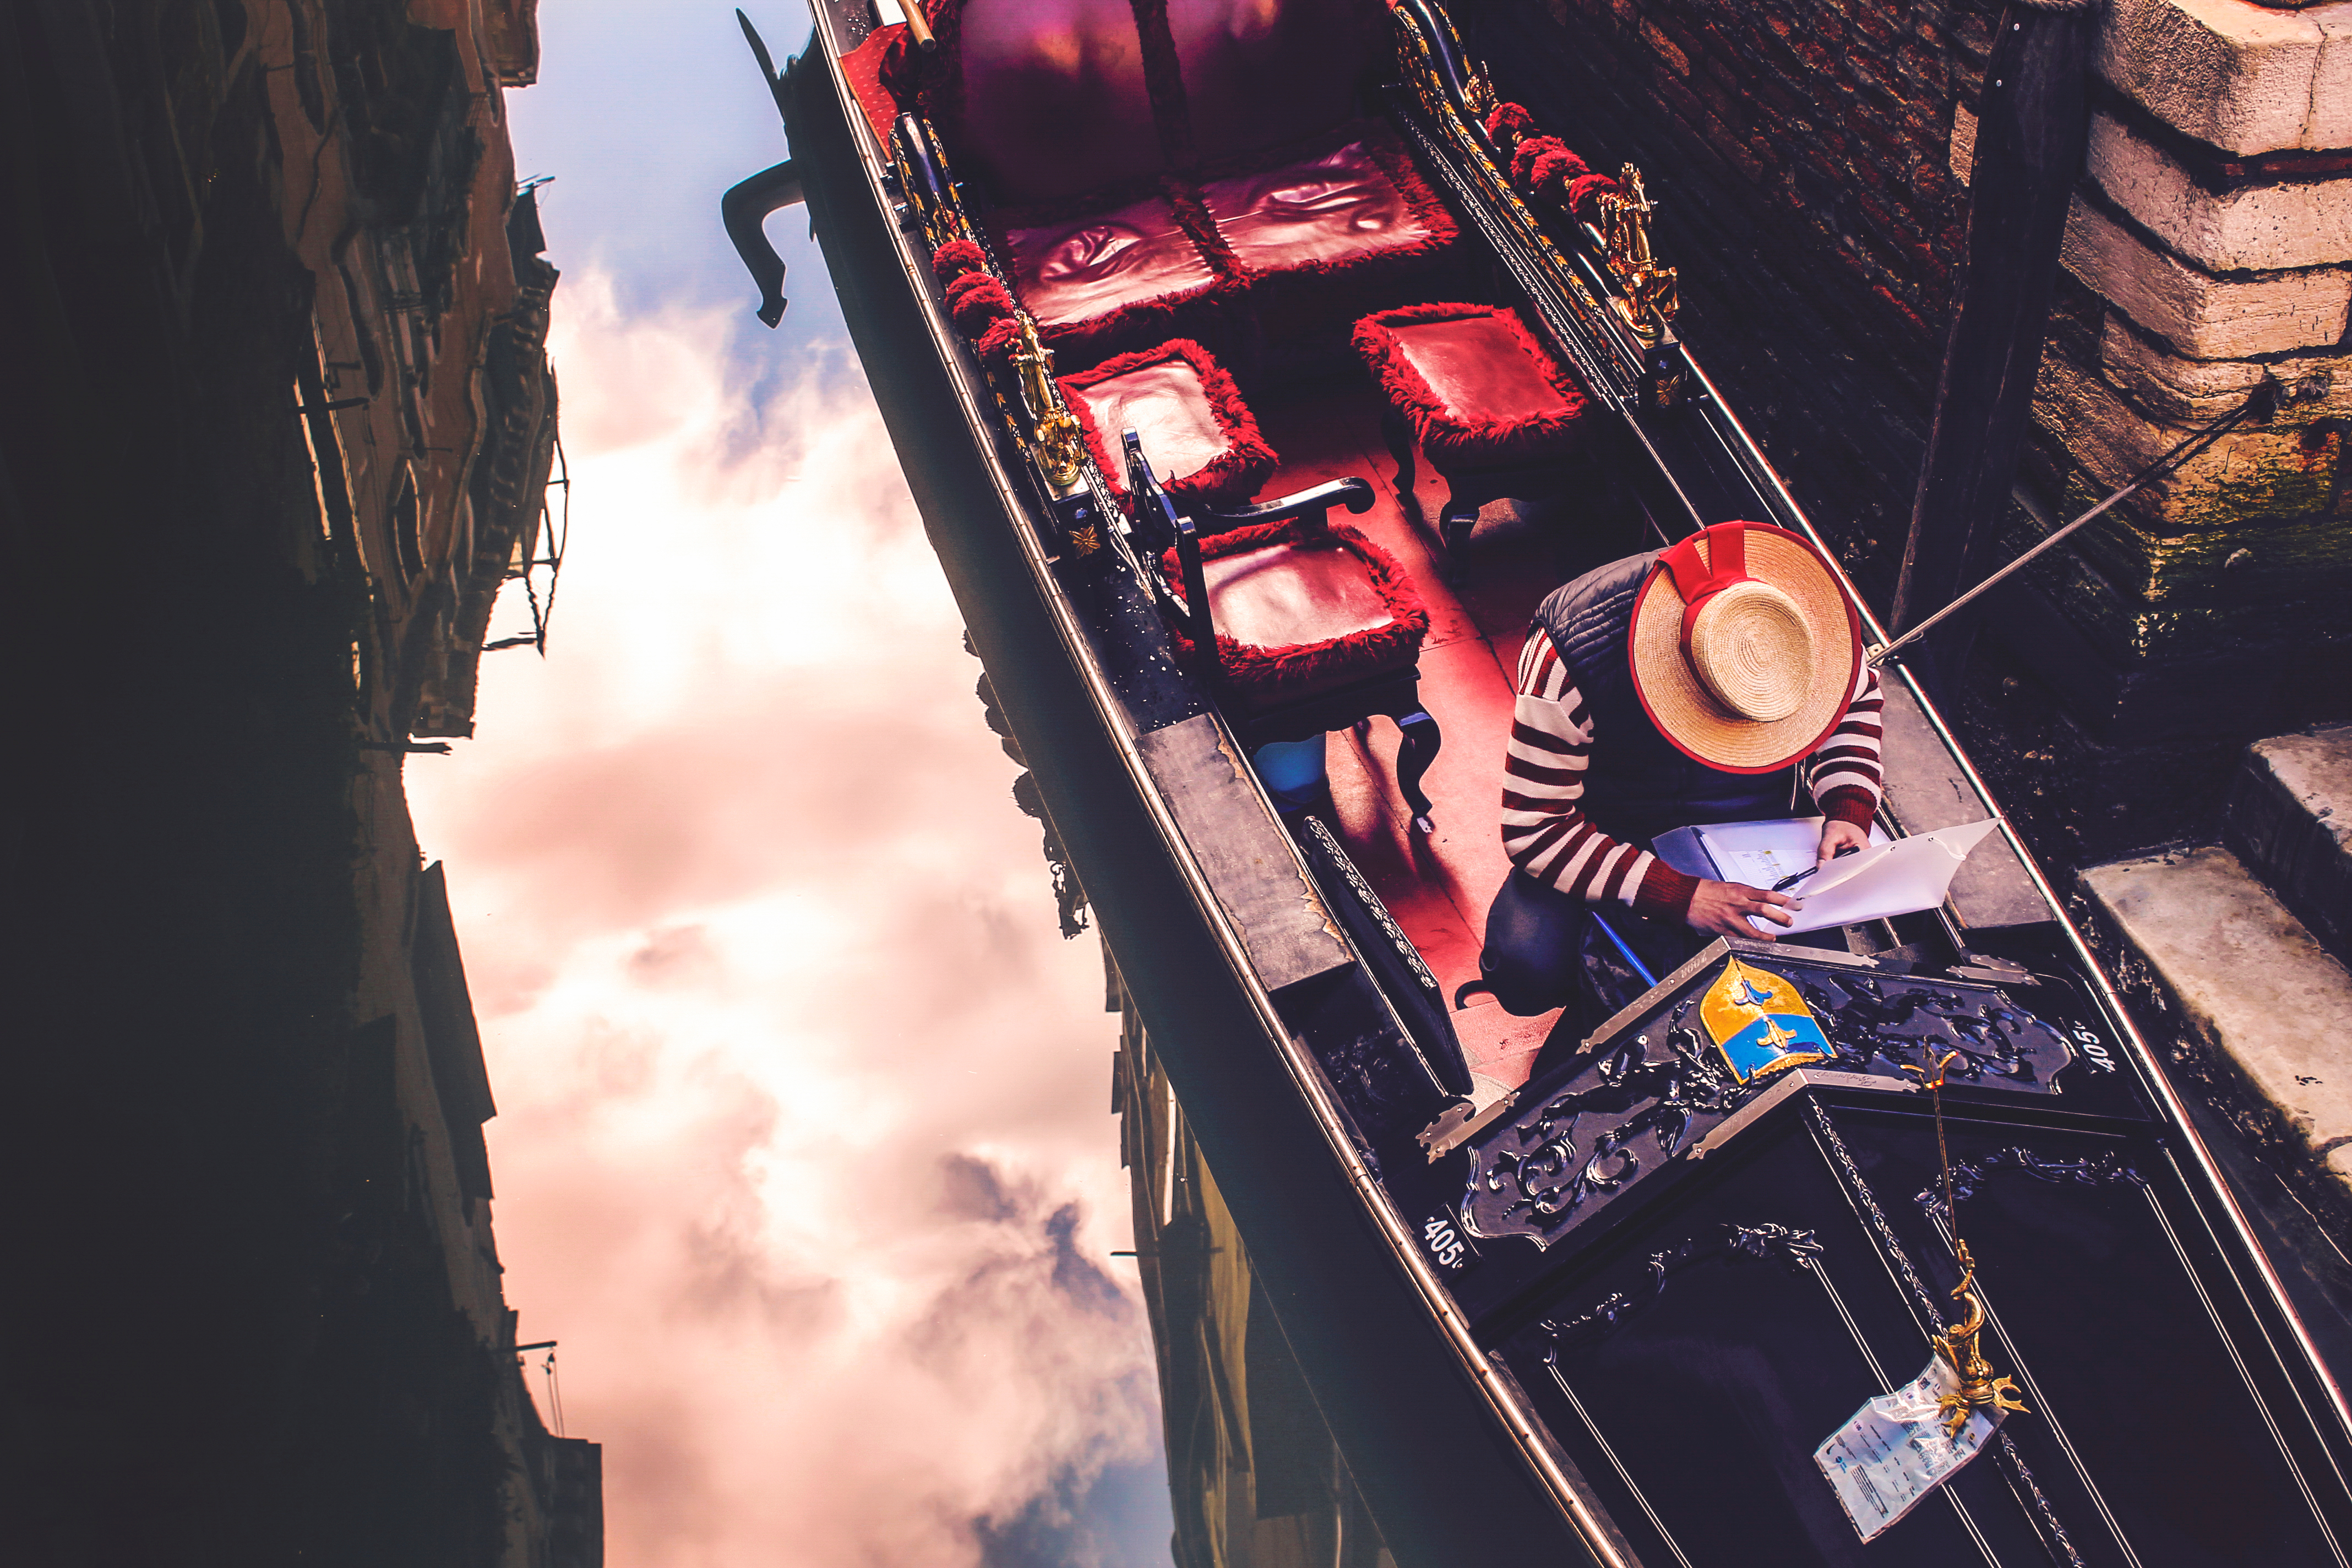
water, person, boat, photography, color, sitting, art, photograph, image, gondola